Disappearance of Natalee Holloway

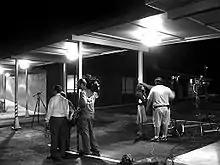
News crews covering the story 11 days after Holloway's disappearance, June 10, 2005

The Twittys and their supporters criticized a perceived lack of progress by Aruban police. The Twittys' own actions in Aruba were also criticized, and the Twittys were accused of actively stifling any evidence that might impugn Holloway's character by asking her fellow students to remain silent about the case and using their access to the media to push their own version of events. The Twittys denied this.